Café con aroma de mujer (2021 TV series)

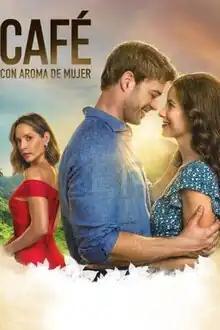

Café con aroma de mujer (English title: "The Scent of Passion") is a Colombian telenovela produced by RCN Televisión and distributed by Telemundo. It first aired on Canal RCN from 10 May 2021 to 24 September 2021. In the United States, it aired on Telemundo from 25 May 2021 to 27 September 2021. It is a new adaptation of the 1994 Colombian telenovela of the same name written by Fernando Gaitán, of which two adaptations were made for Mexico with the titles of "Cuando seas mía" and "Destilando amor". The shows stars William Levy, Laura Londoño, and Carmen Villalobos.